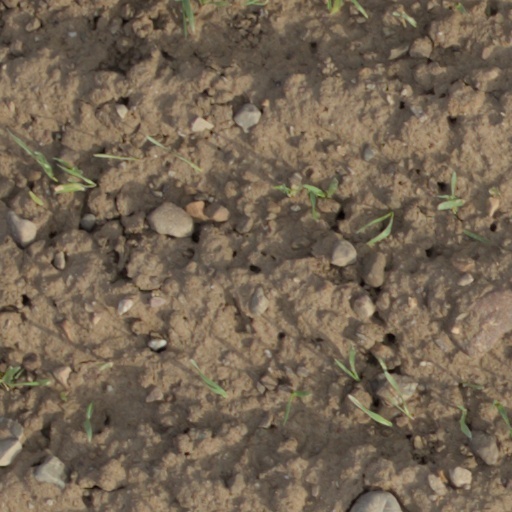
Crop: wheat